Battle of Wau

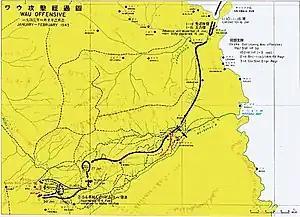
map of Wau area, showing route taken by the Japanese from the coast to Wau

The Japanese attempted to cut off the stream of Allied transports by bombing the Wau airstrip, but it was the rainy season and they were confronted by the same weather conditions which hampered the Allies. Aircraft which did set off from Rabaul were not able to sight the Wau airstrip and returned without accomplishing anything. Not until 6 February was there an aerial engagement. Eight P-39s of the 40th Fighter Squadron were patrolling at over Wau, having provided escort for a flight of five Dakotas, when they sighted 24 Japanese planes. Captain Thomas H. Winburn led his P-39s in an attack, claiming 11 Mitsubishi A6M Zeroes and Mitsubishi Ki-21 "Sallys" shot down. Meanwhile, eight P-40s of the 7th Fighter Squadron also on an escort mission sighted 12 aircraft bombing the airstrip at Wau. The transports they were escorting turned back while the fighters engaged the Japanese, claiming seven aircraft shot down. At this time, there were four Dakotas on the ground at Wau and another five were circling, waiting to land. One Dakota, commanded by Second Lieutenant Robert M. Schwensen, was shot down. All five crewmen on board were killed. A Dakota on the ground was damaged, and a CAC Wirraway was destroyed by a bomb blast. Its two-man crew had hurriedly left the aircraft seconds before and thrown themselves flat on the ground. The pilot, Flight Sergeant A. Rodburn, was unharmed, but the observer, Sergeant A. E. Cole, was hit in the shoulder by shrapnel. The Air Cooperation Signals hut took a direct hit and three men were killed.